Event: Typhoon Ruby
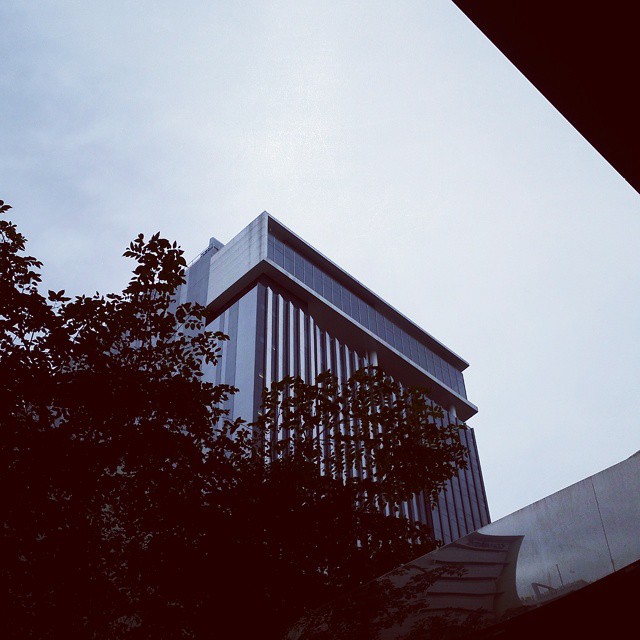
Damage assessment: no_damage